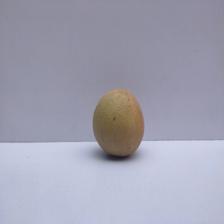
Size: Medium